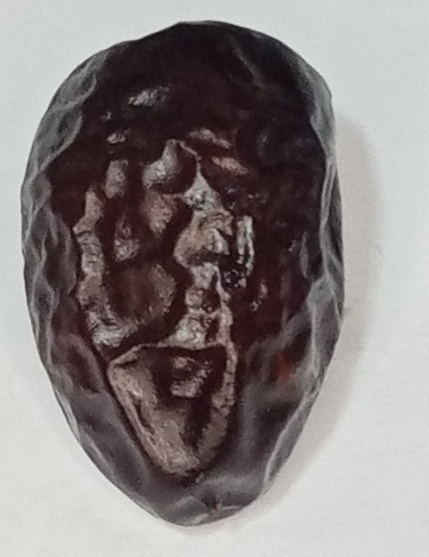
Variety: kupro
Size: large
Grade: grade-3